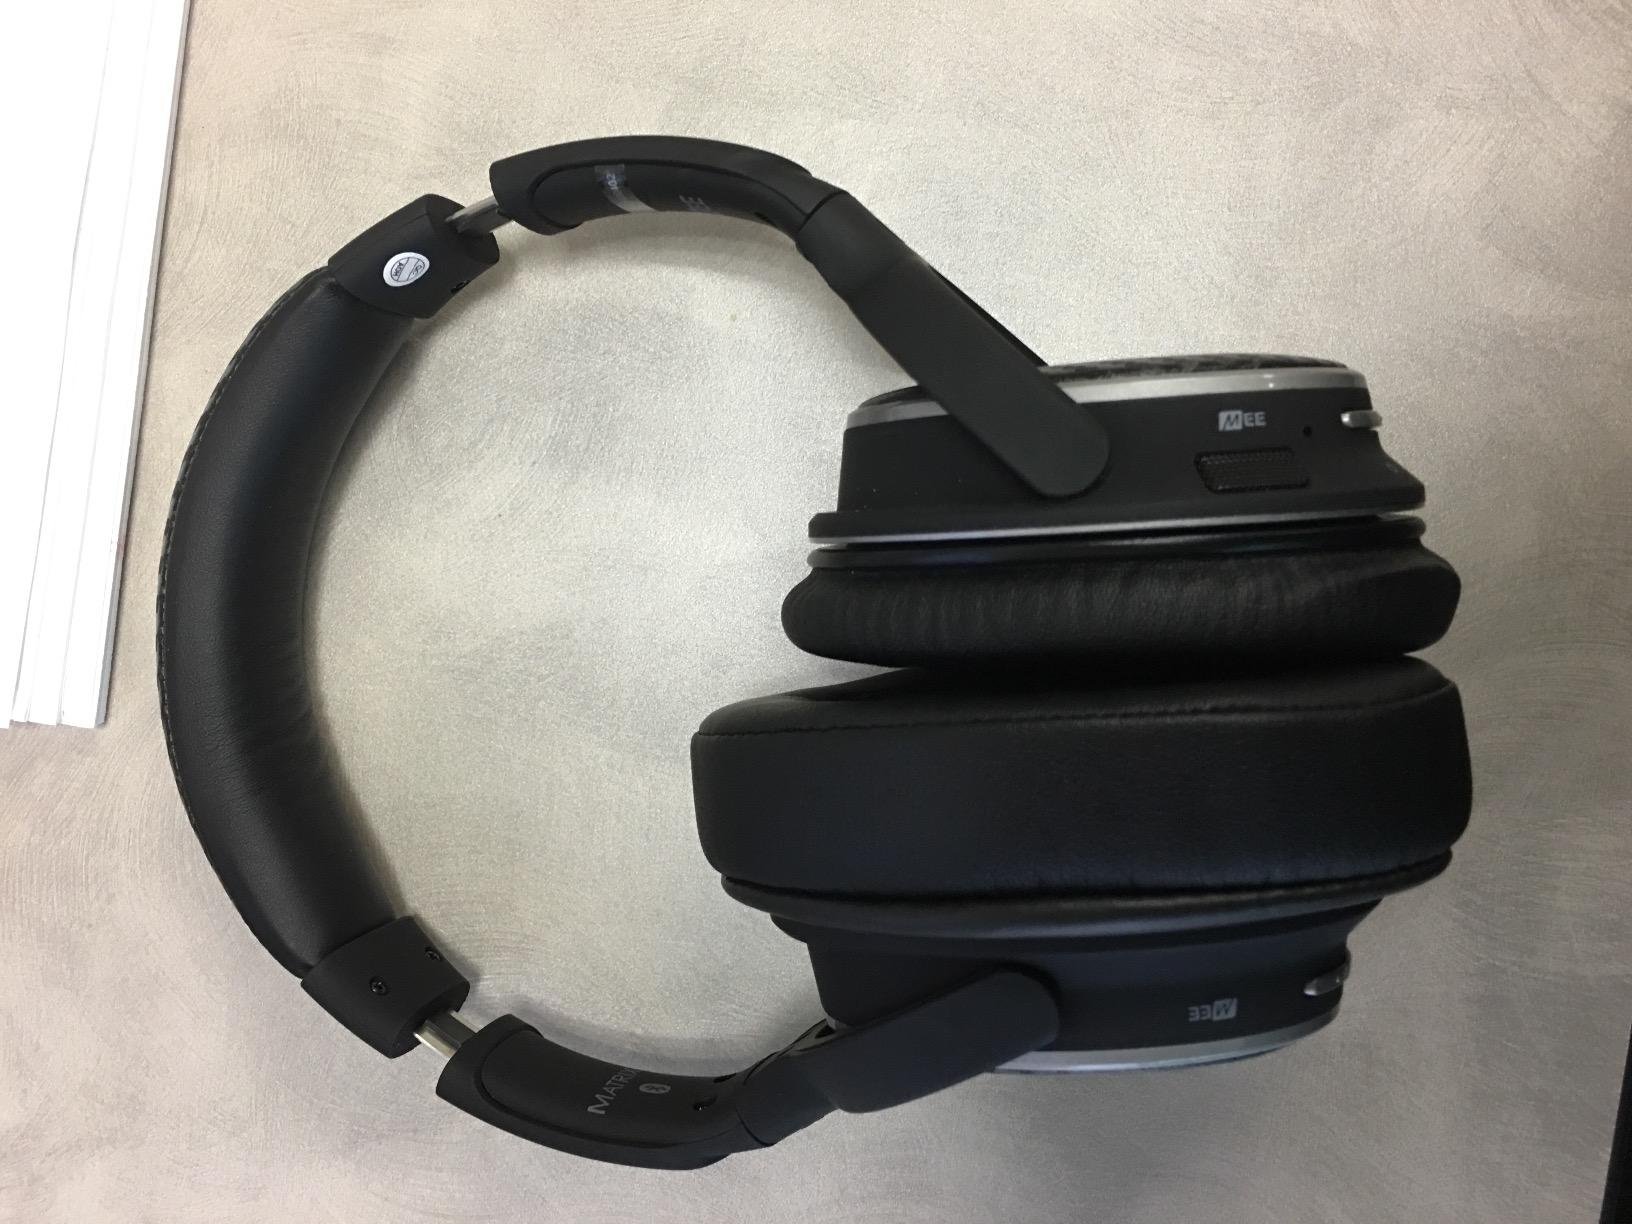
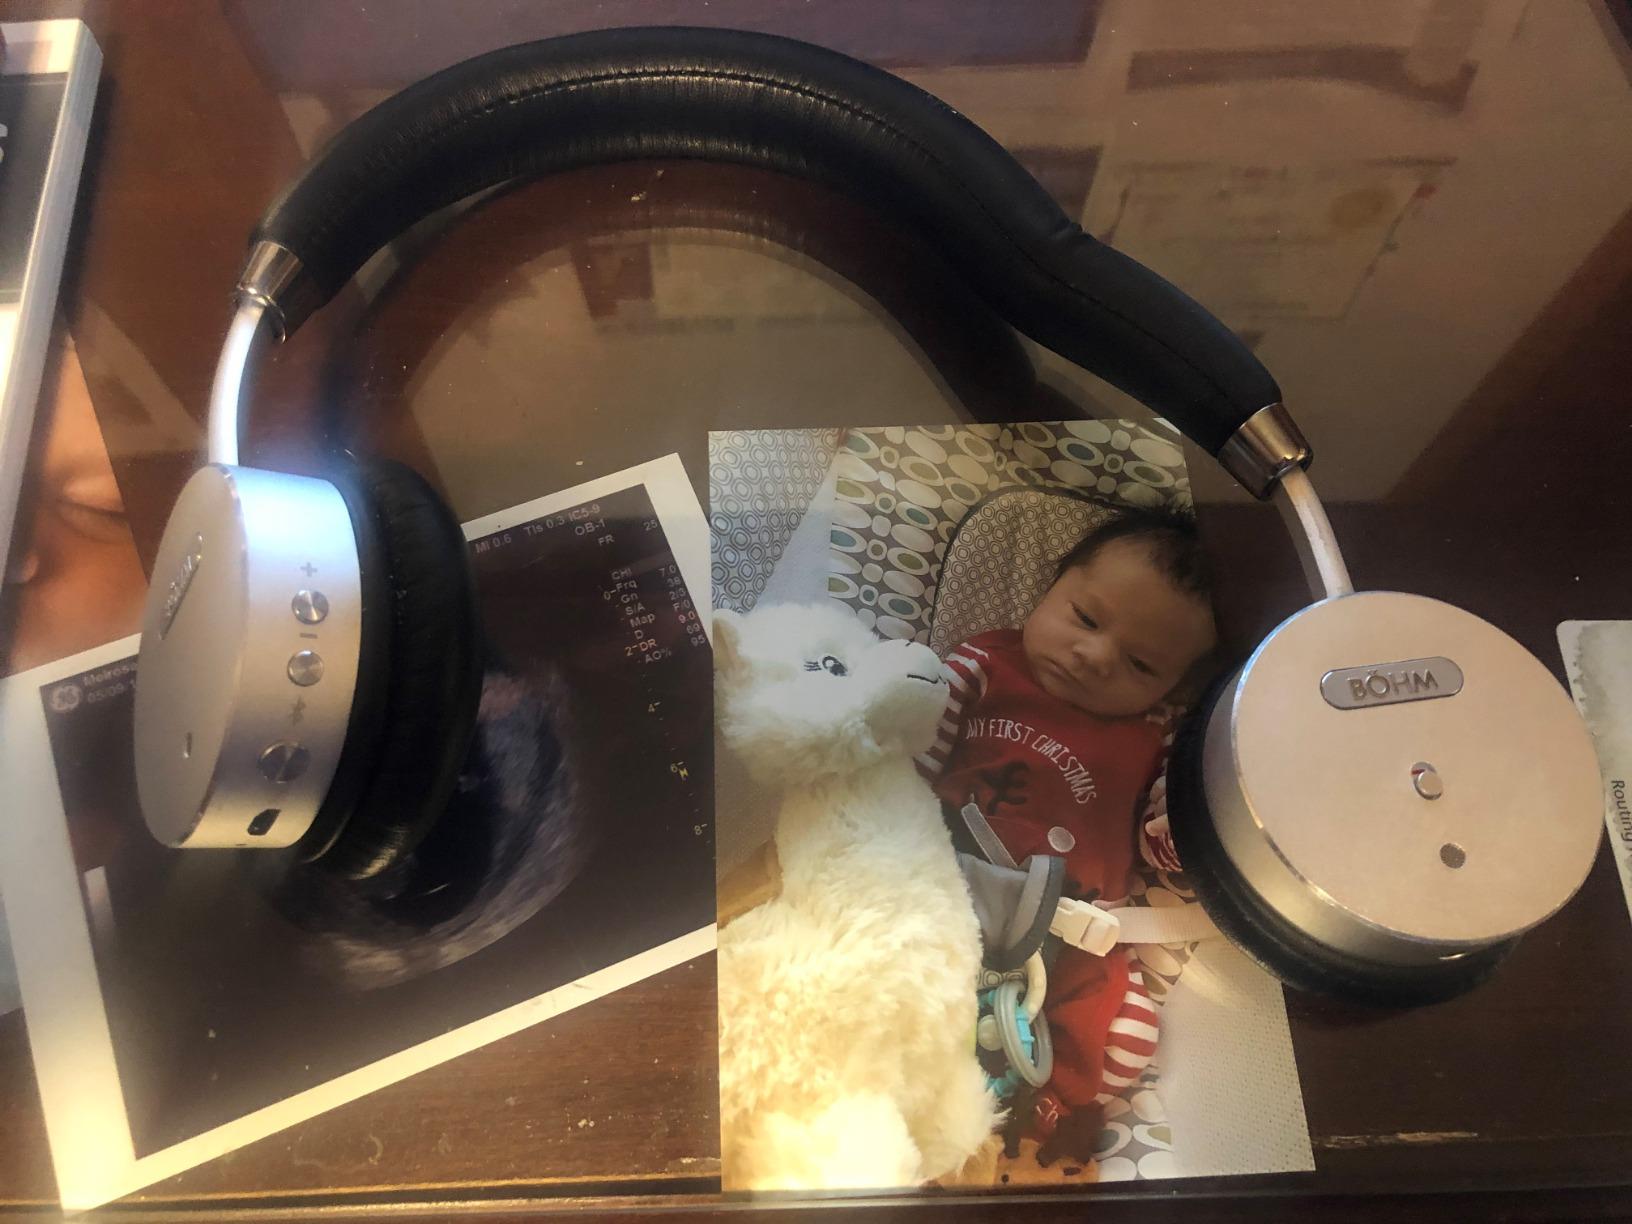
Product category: headphones
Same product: no